Blue Dot Network

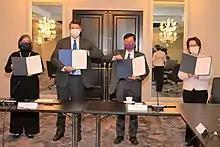
American Institute in Taiwan Managing Director Larson, Under Secretary of State Keith Krach, Taiwan's Minister of Economic Affairs Chen Chern-chyi, and Taiwan's de facto ambassador Bi-khim

In June 2021, the G-7 announced the adoption of the Build Back Better World (B3W) initiative built off the progress and principles of the Blue Dot Network to counter China's BRI.